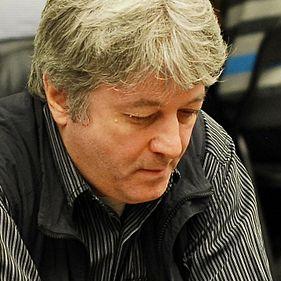
Age: 49